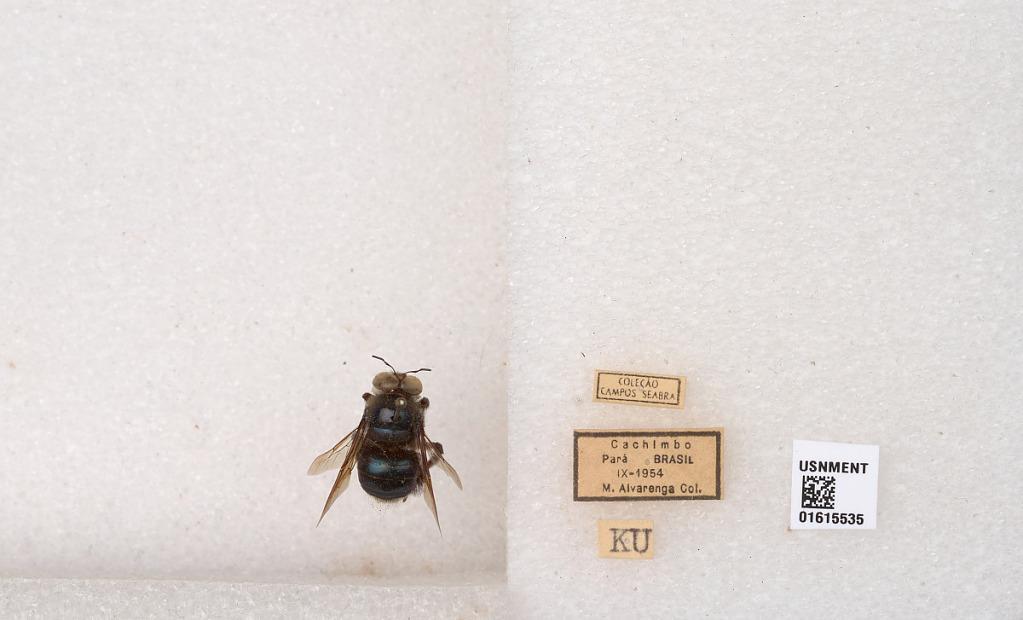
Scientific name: Xylocopa (Schonnherria) muscaria (Fabricius)
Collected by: M. Alvarenga
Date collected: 1954-9-1
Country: Brazil
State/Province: Para
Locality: Cachimbo